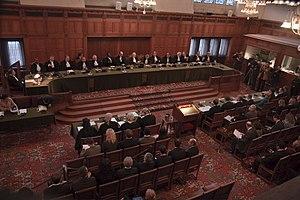
Conformité au droit international de la déclaration unilatérale d’indépendance des institutions provisoires d’administration autonome du Kosovo (requête pour avis consultatif)